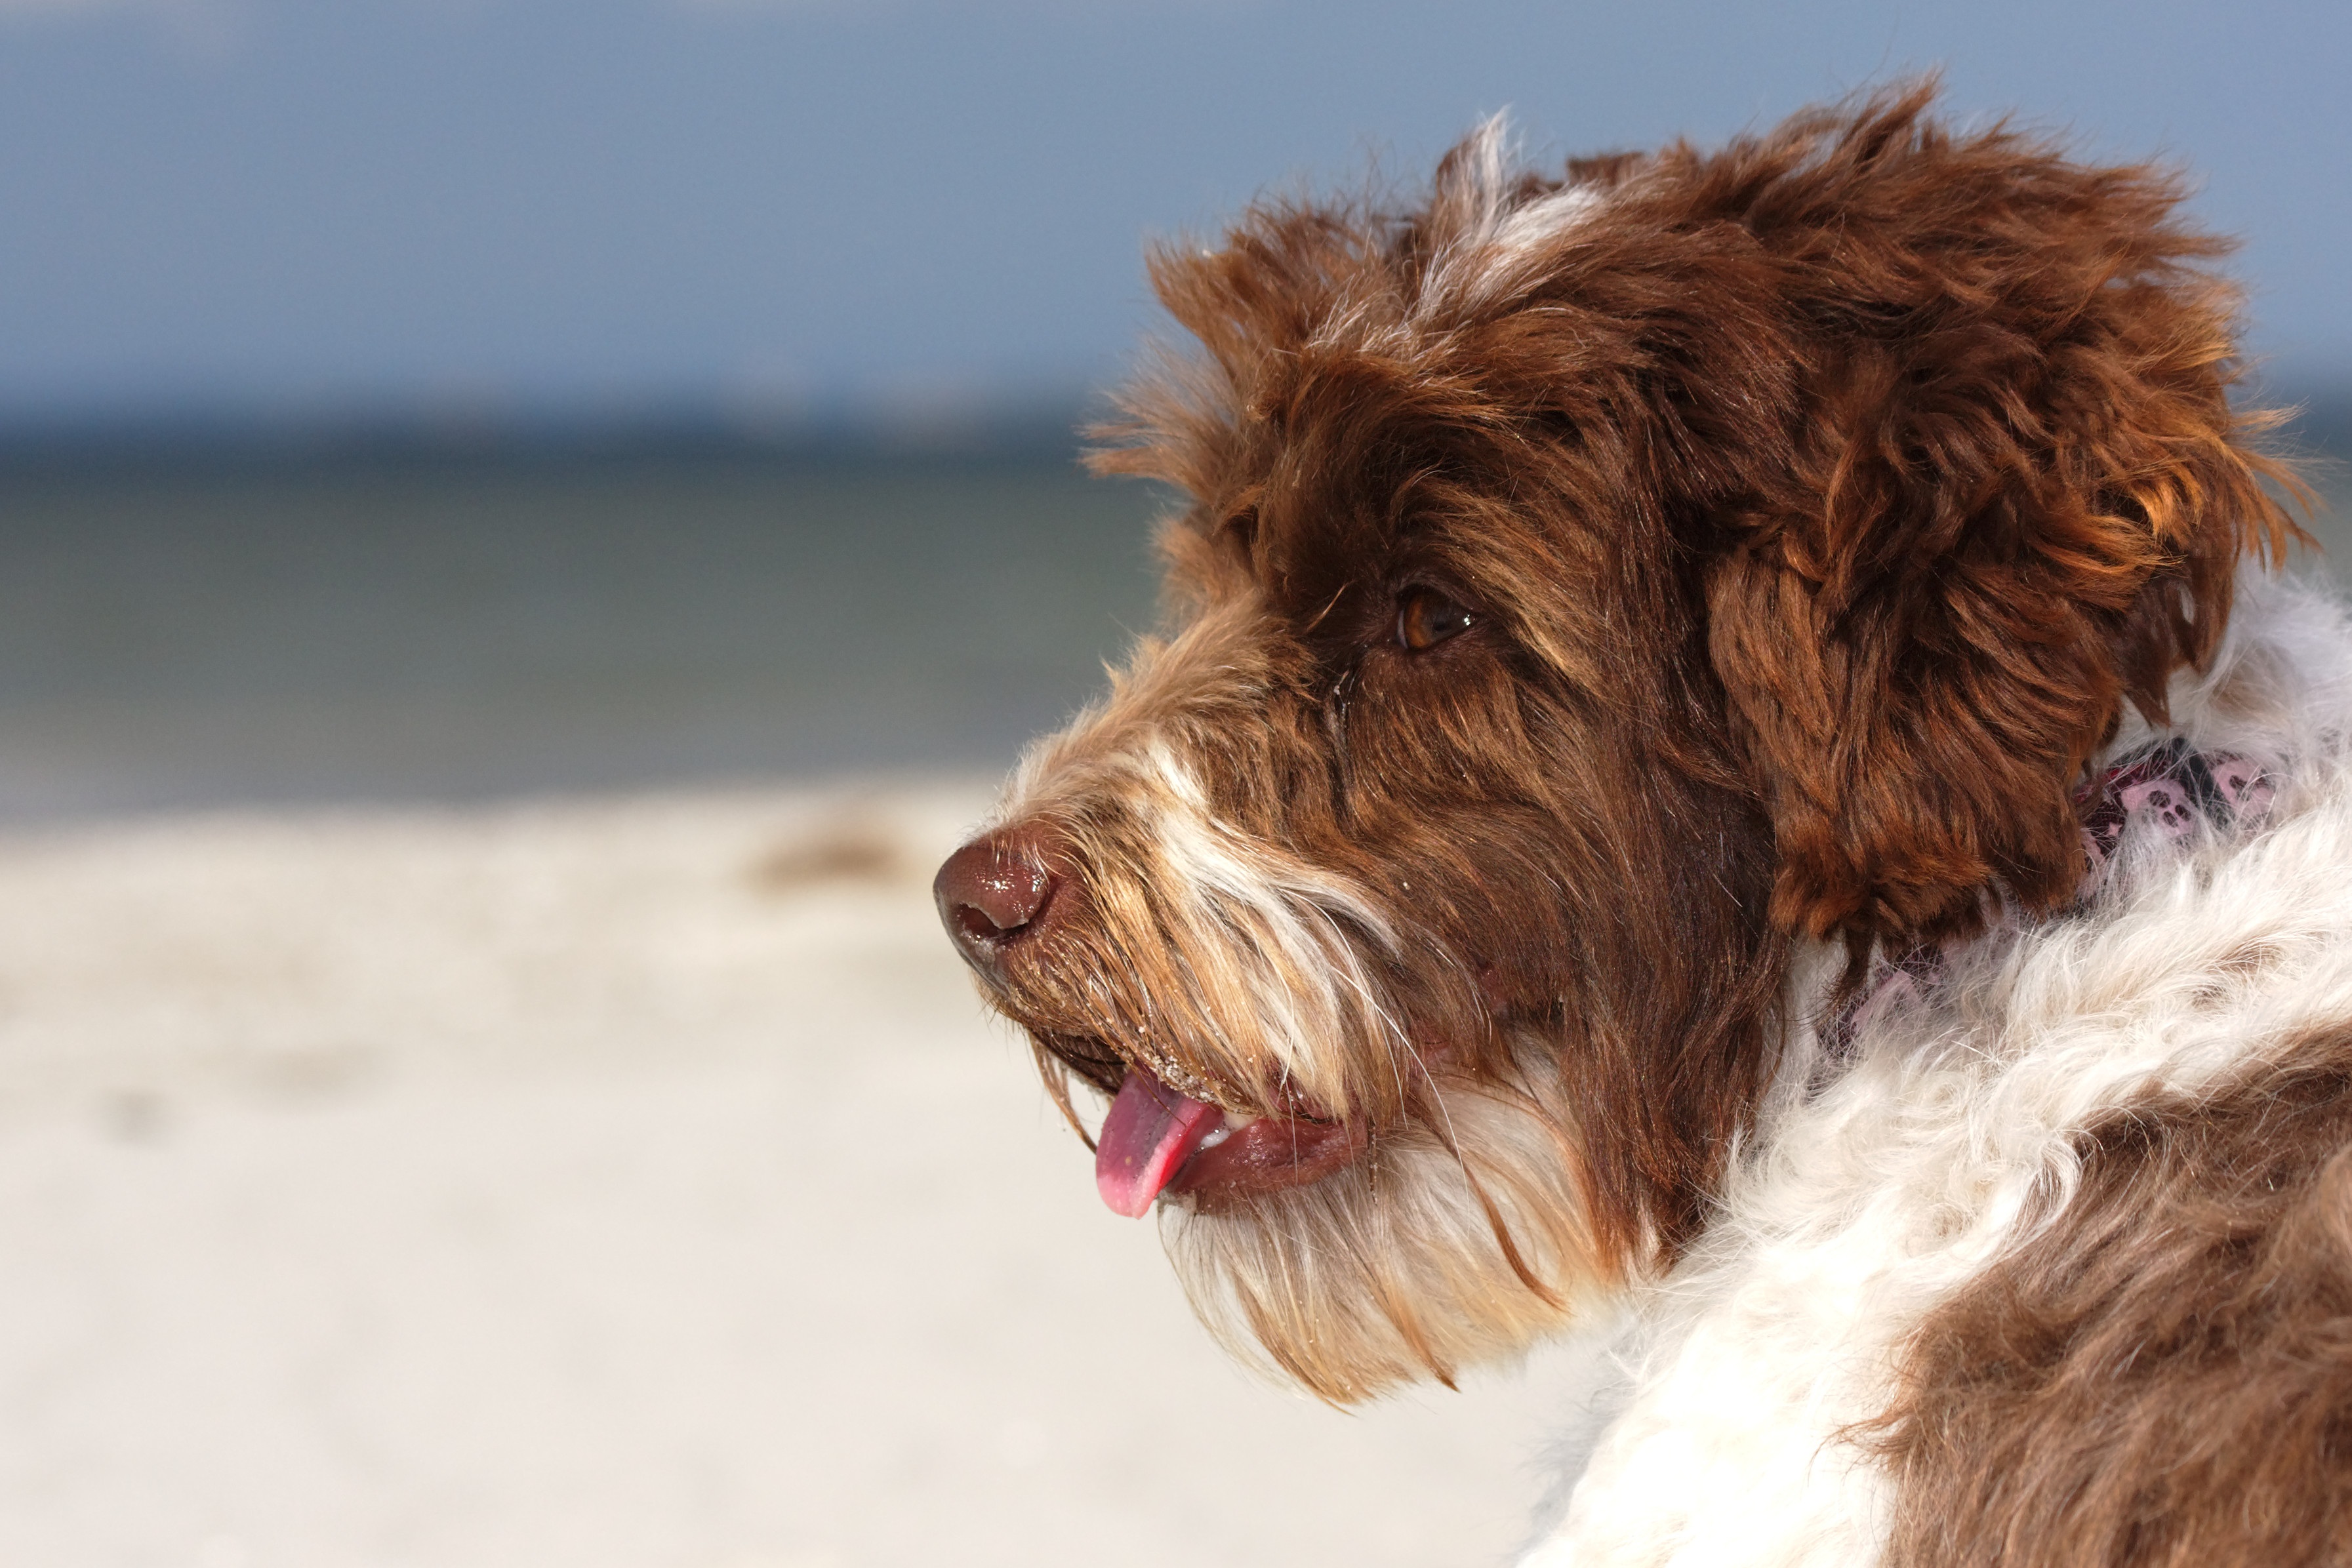
beach, puppy, dog, mammal, vertebrate, dog breed, baltic sea, mixed breed dog, dog like mammal, dog crossbreeds